Cooking Mama

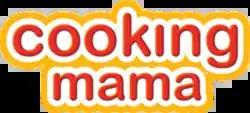
Standard logo of the series

Cooking Mama (stylized as ) is a video game series and media franchise owned by Cooking Mama Limited. The series is a cookery simulation-styled minigame compilation of many video games and adventures for Nintendo gaming platforms. Generally, the gameplay revolves around performing different kitchen tasks, through the instructions of "Mama", to cook various meals. The series so far consists of five main games on Nintendo DS and Nintendo 3DS, two spin-offs on Wii and DS each, as well as a spin off on 3DS. It is also a spin-off to the "Gardening Mama" series. The original "Cooking Mama" video game was also ported to iOS. A sixth main series game, "", was released for the Nintendo Switch and PlayStation 4 in 2021.